Sand casting

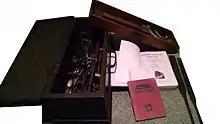
Sand molding tools and books used in Auckland and Nelson, New Zealand, between approximately 1946 and 1960

A multi-part molding box (known as a casting flask, the top and bottom halves of which are known respectively as the cope and drag) is prepared to receive the pattern. Molding boxes are made in segments that may be latched to each other and to end closures. For a simple object—flat on one side—the lower portion of the box, closed at the bottom, will be filled with a molding sand. The sand is packed in through a vibratory process called ramming, and in this case, periodically screeded level. The surface of the sand may then be stabilized with a sizing compound. The pattern is placed on the sand and another molding box segment is added. Additional sand is rammed over and around the pattern. Finally a cover is placed on the box and it is turned and unlatched, so that the halves of the mold may be parted and the pattern with its sprue and vent patterns removed. Additional sizing may be added and any defects introduced by the removal of the pattern are corrected. The box is closed again. This forms a "green" mold which must be dried to receive the hot metal. If the mold is not sufficiently dried a steam explosion can occur that can throw molten metal about. In some cases, the sand may be oiled instead of moistened, which makes casting possible without waiting for the sand to dry. Sand may also be bonded by chemical binders, such as furane resins or amine-hardened resins.